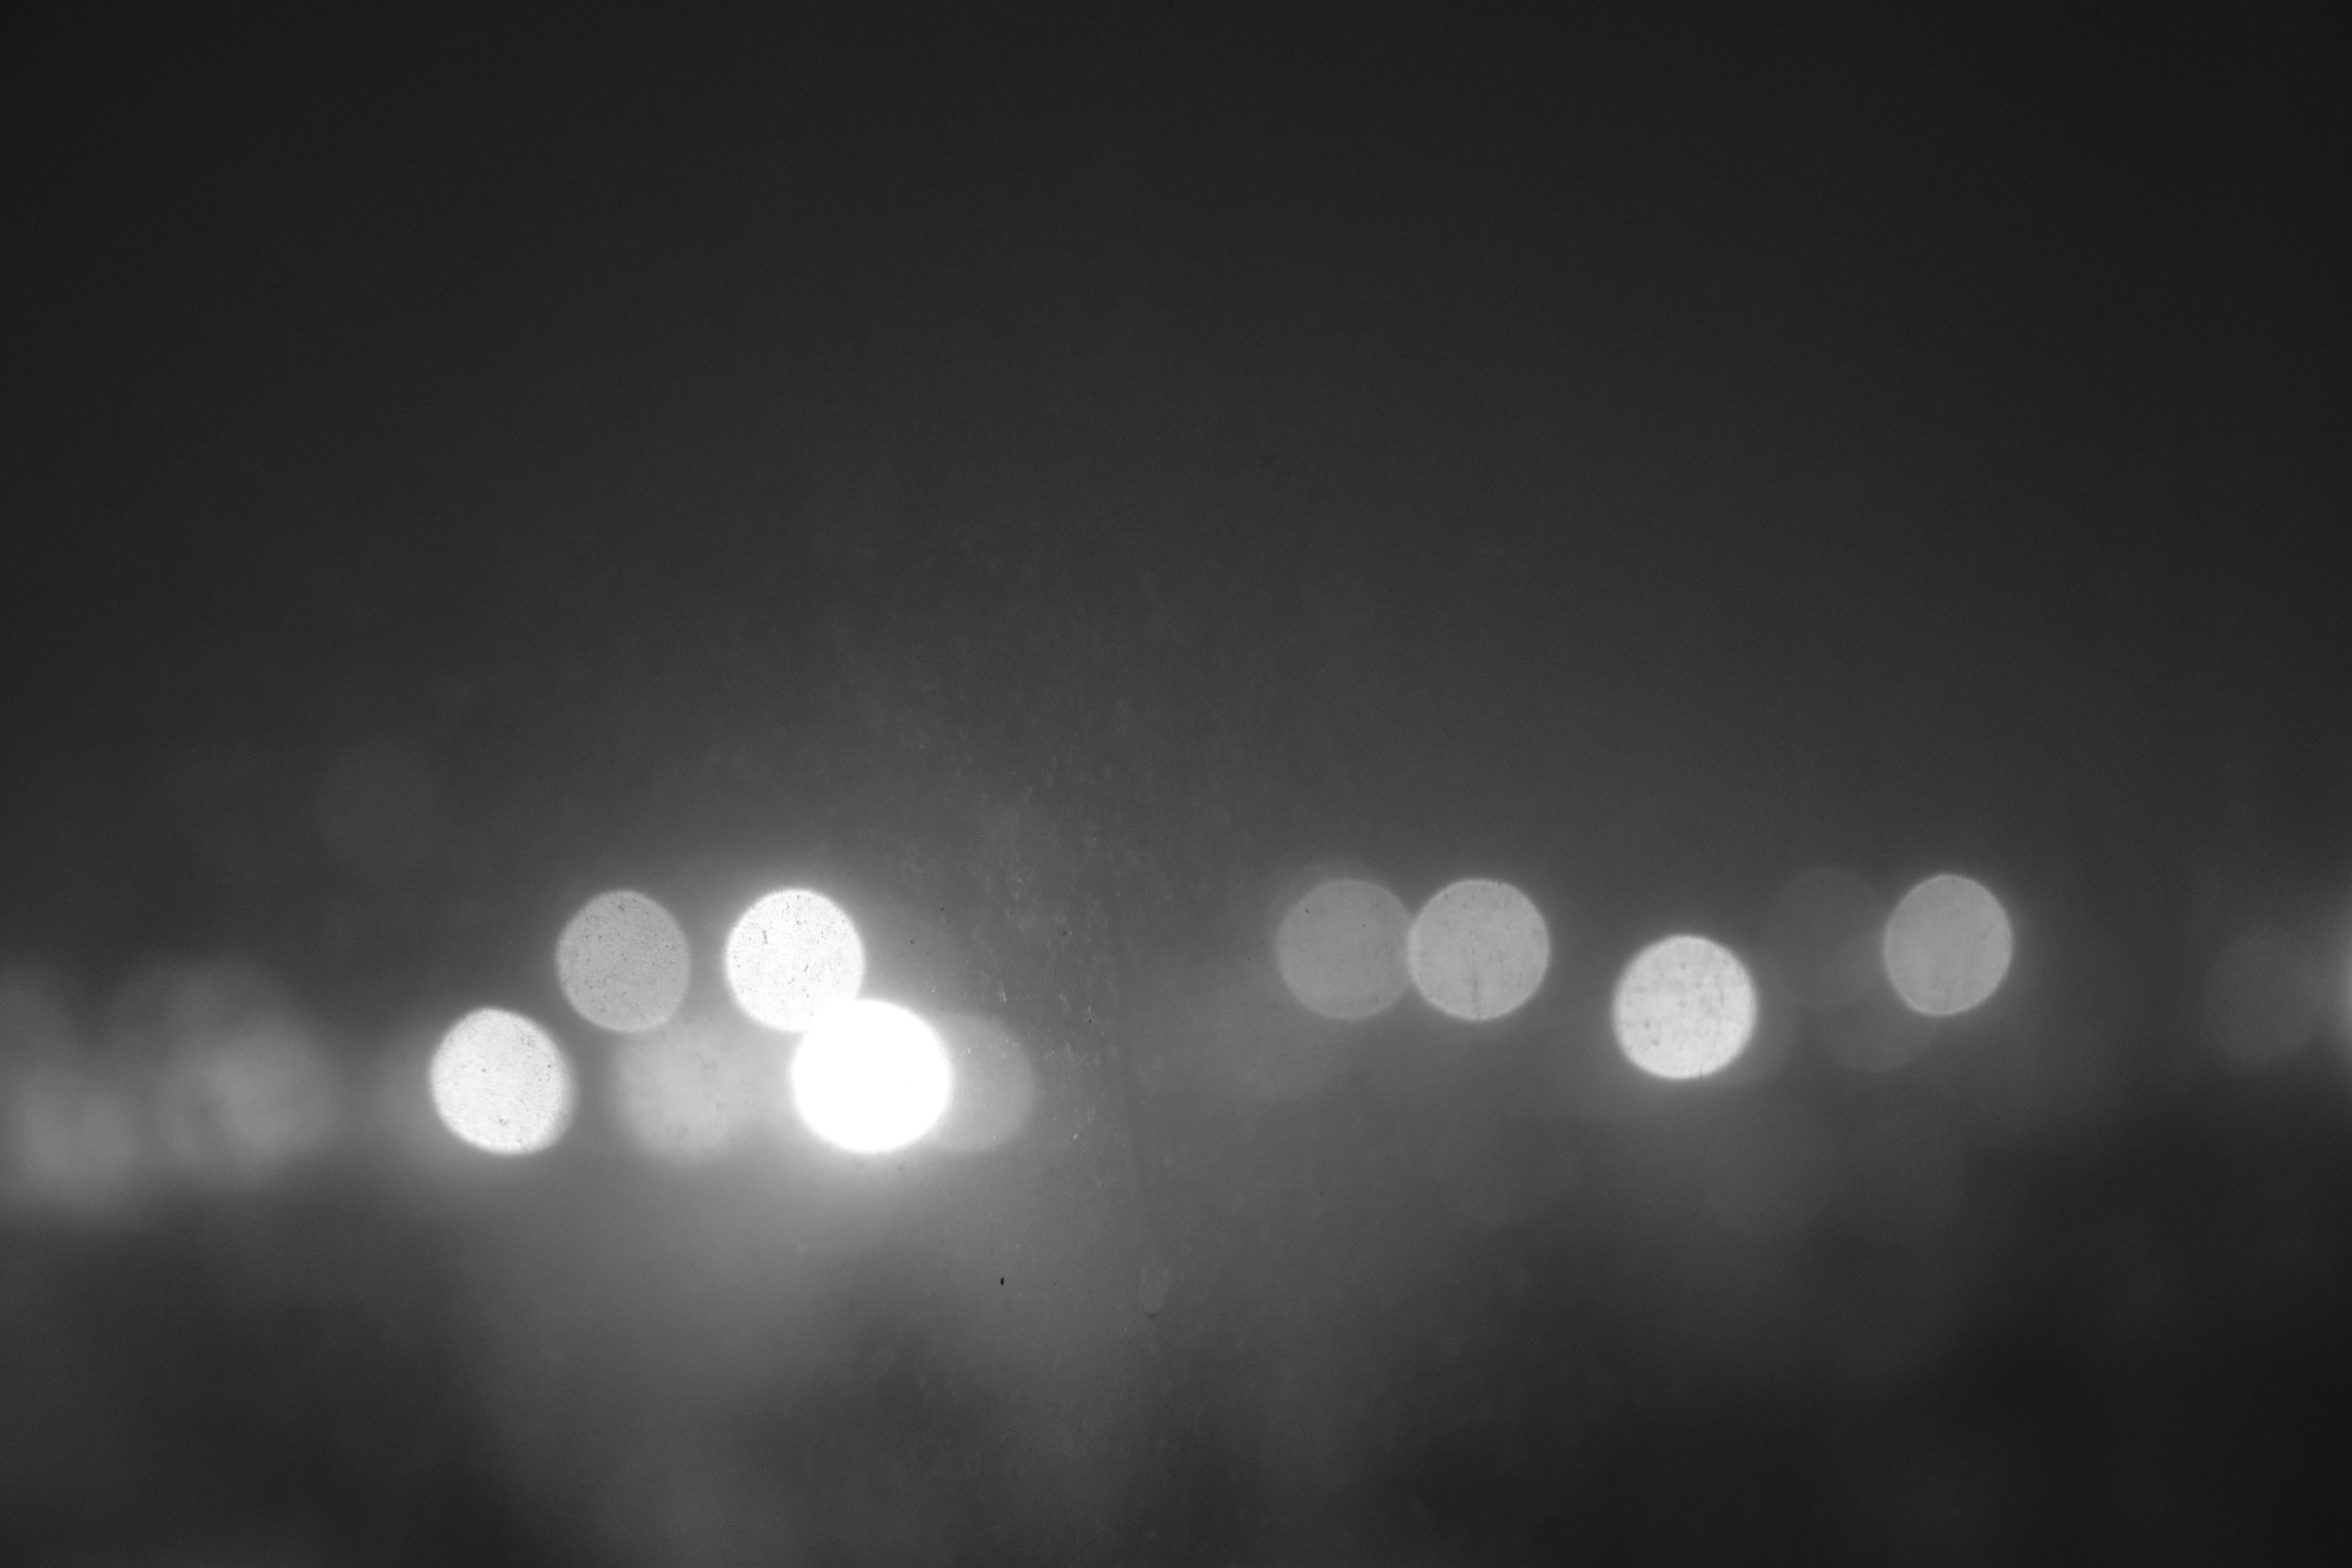
light, black and white, night, sunlight, atmosphere, darkness, monochrome, moon, full moon, moonlight, circle, lens flare, astronomical object, monochrome photography